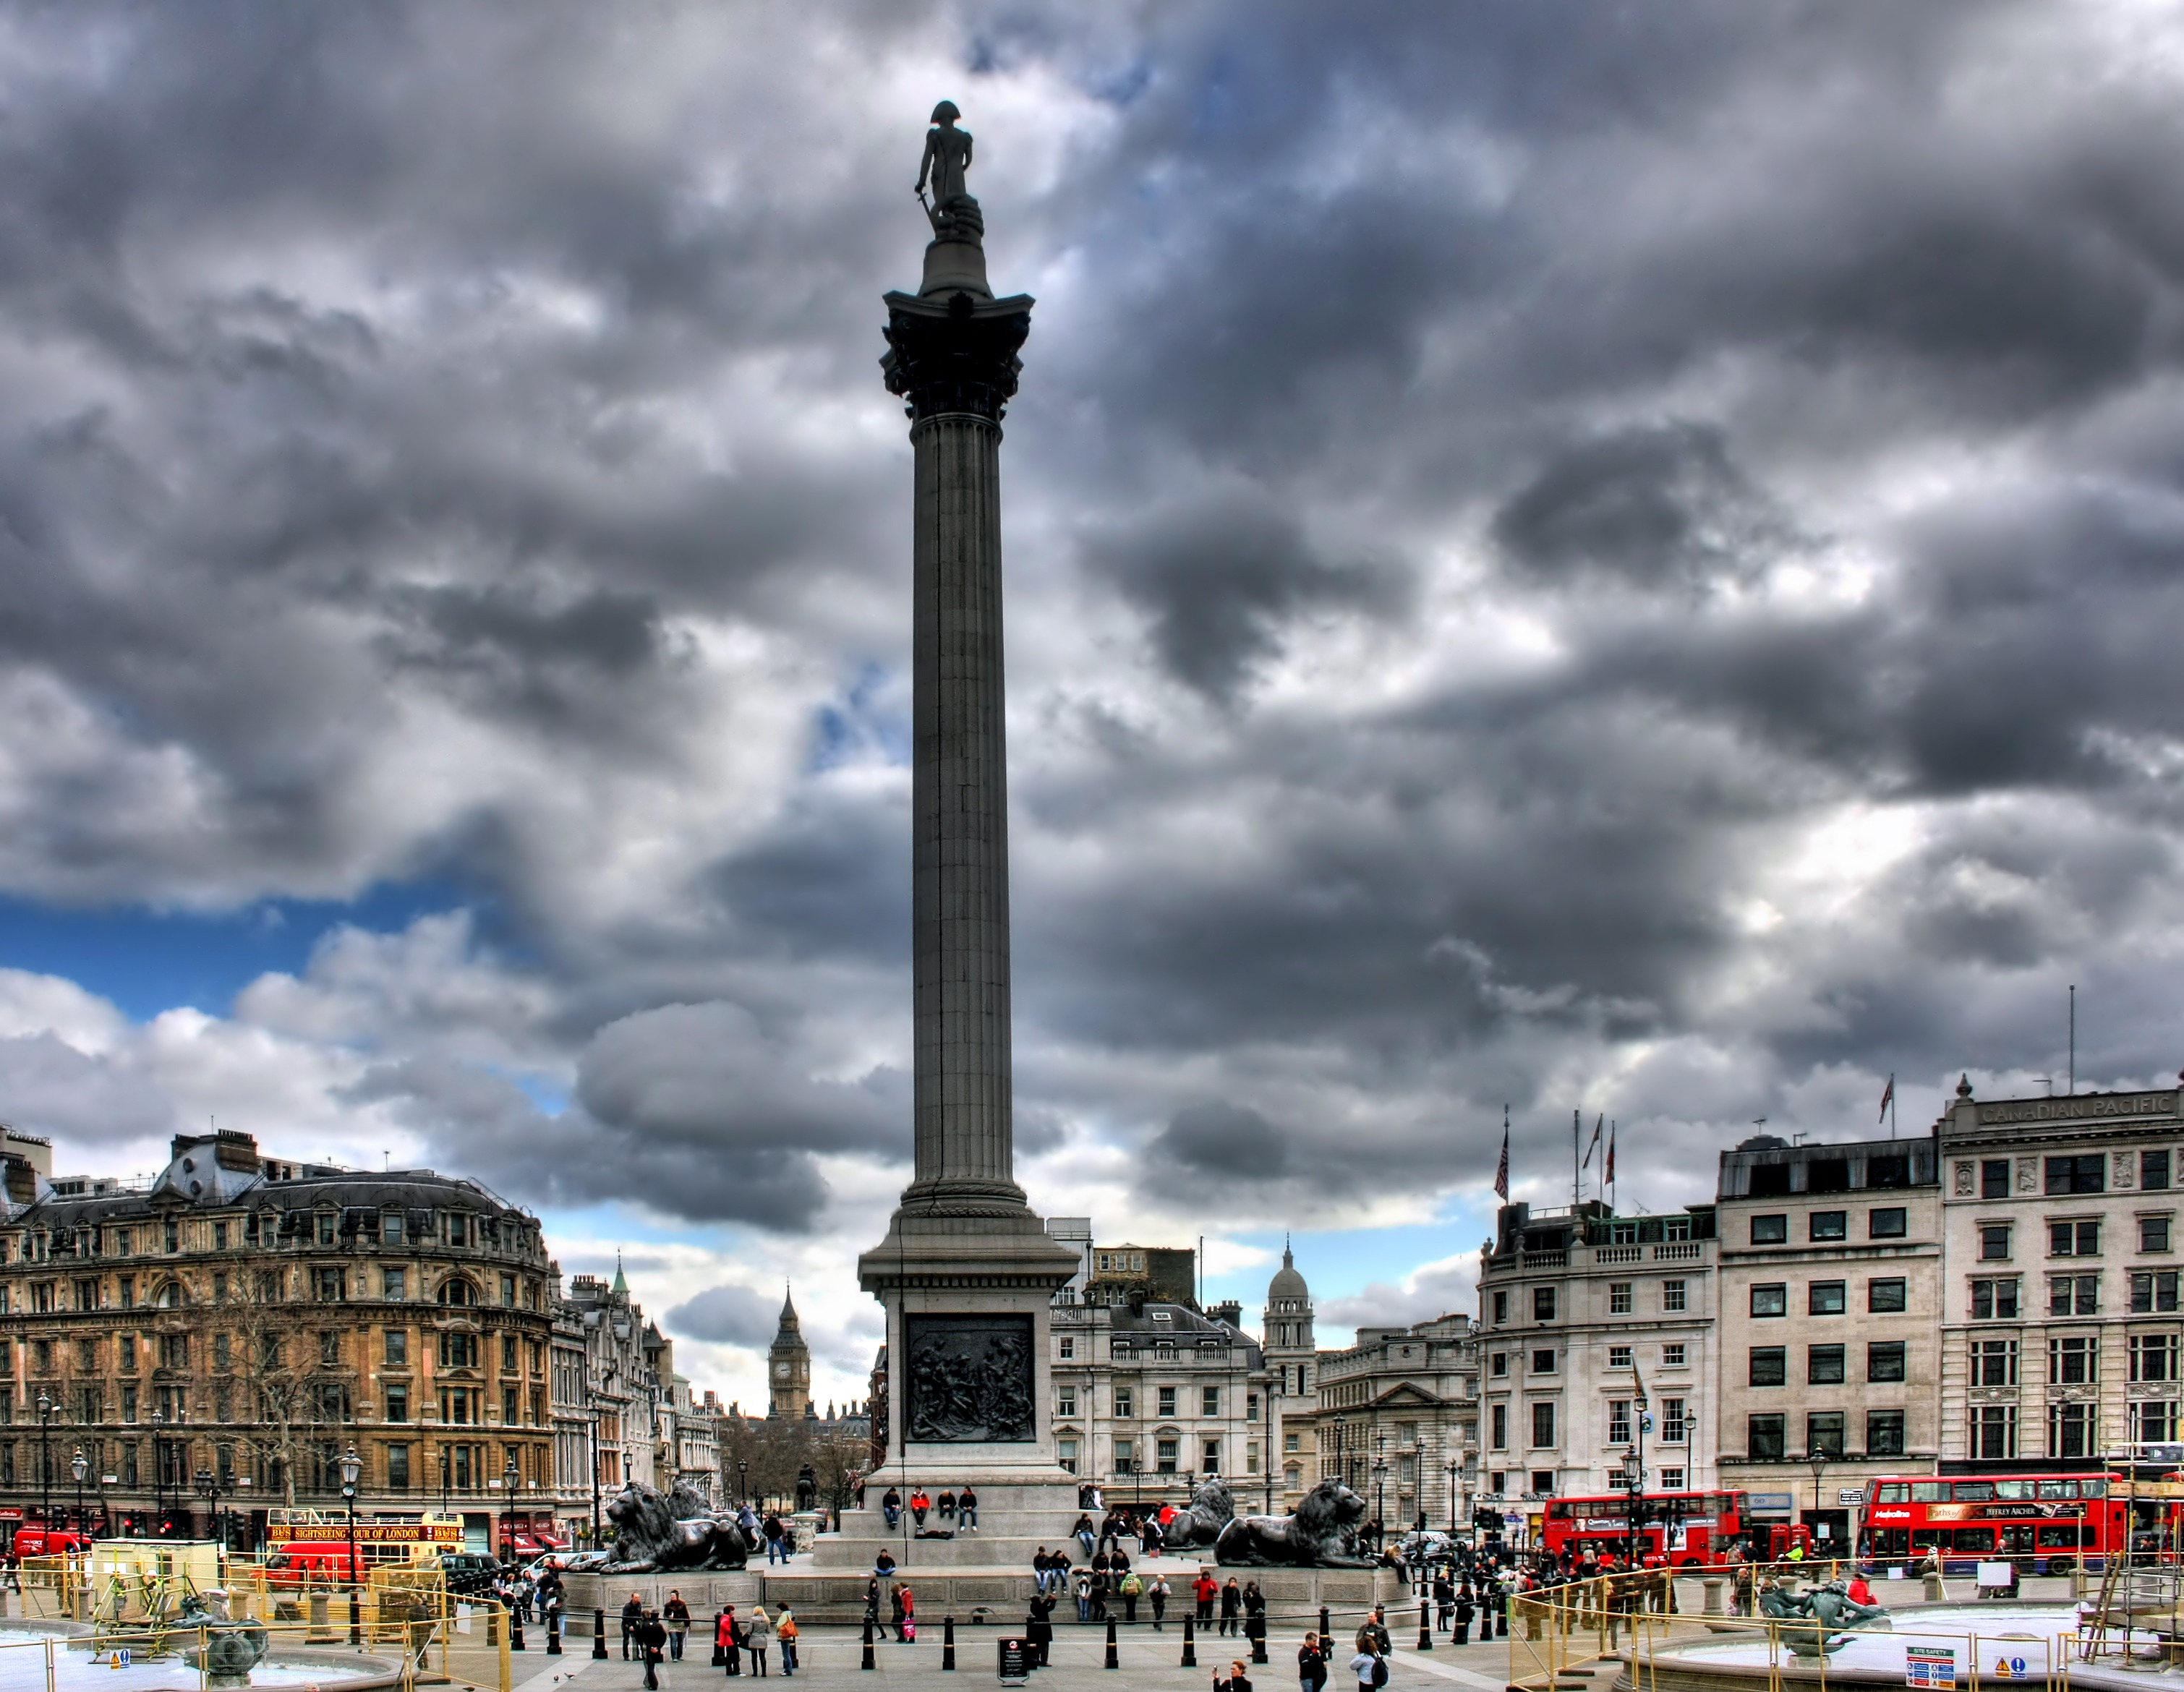
architecture, structure, people, skyline, city, skyscraper, urban, monument, cityscape, downtown, tower, plaza, landmark, tower block, england, london, outside, hdr, buildings, town square, metropolis, cities, urban area, trafalgar square, human settlement